Paradox Valley

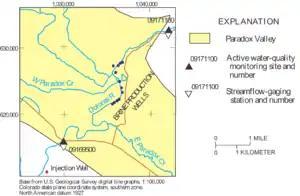
Location of the injection well, brine production wells, and gauging stations

Near-surface salt beds up to thick still underlie Paradox Valley. The Dolores River, a tributary of the Colorado River, naturally picks up about 100,000-200,000 tons of salt annually on its way through the valley. In the 1980s, the United States Bureau of Reclamation began construction of a pumping facility known as the Paradox Valley Unit. The PVU, a part of the wider Colorado River Basin Salinity Control Project, became fully operational in 1996 and collects saline groundwater from 12 shallow wells along the Dolores River. The system then dilutes the brine with water and a corrosion inhibitor and transports it to a high-pressure injection well, where it is deposited deep into Precambrian and Paleozoic rocks. A 2001 study found that the total salt reaching the Dolores had declined by about 90%, although this may have been the result of a period of low precipitation during the measurement period. As of 2009, the PVU removes about 113,000 tons of salt annually from Paradox Valley.